El Labrador metro station

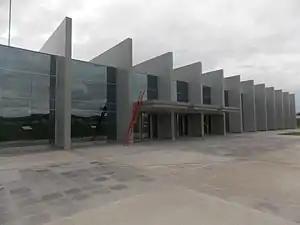
Exterior of the station

El Labrador is a Quito Metro station. It was officially opened on 21 December 2022 as the northern terminus of the inaugural section of the system between Quitumbe and El Labrador. The revenue service started on 2 May 2023 and stopped on 11 May 2023. It resumed on 1 December 2023. The adjacent station is Jipijapa.